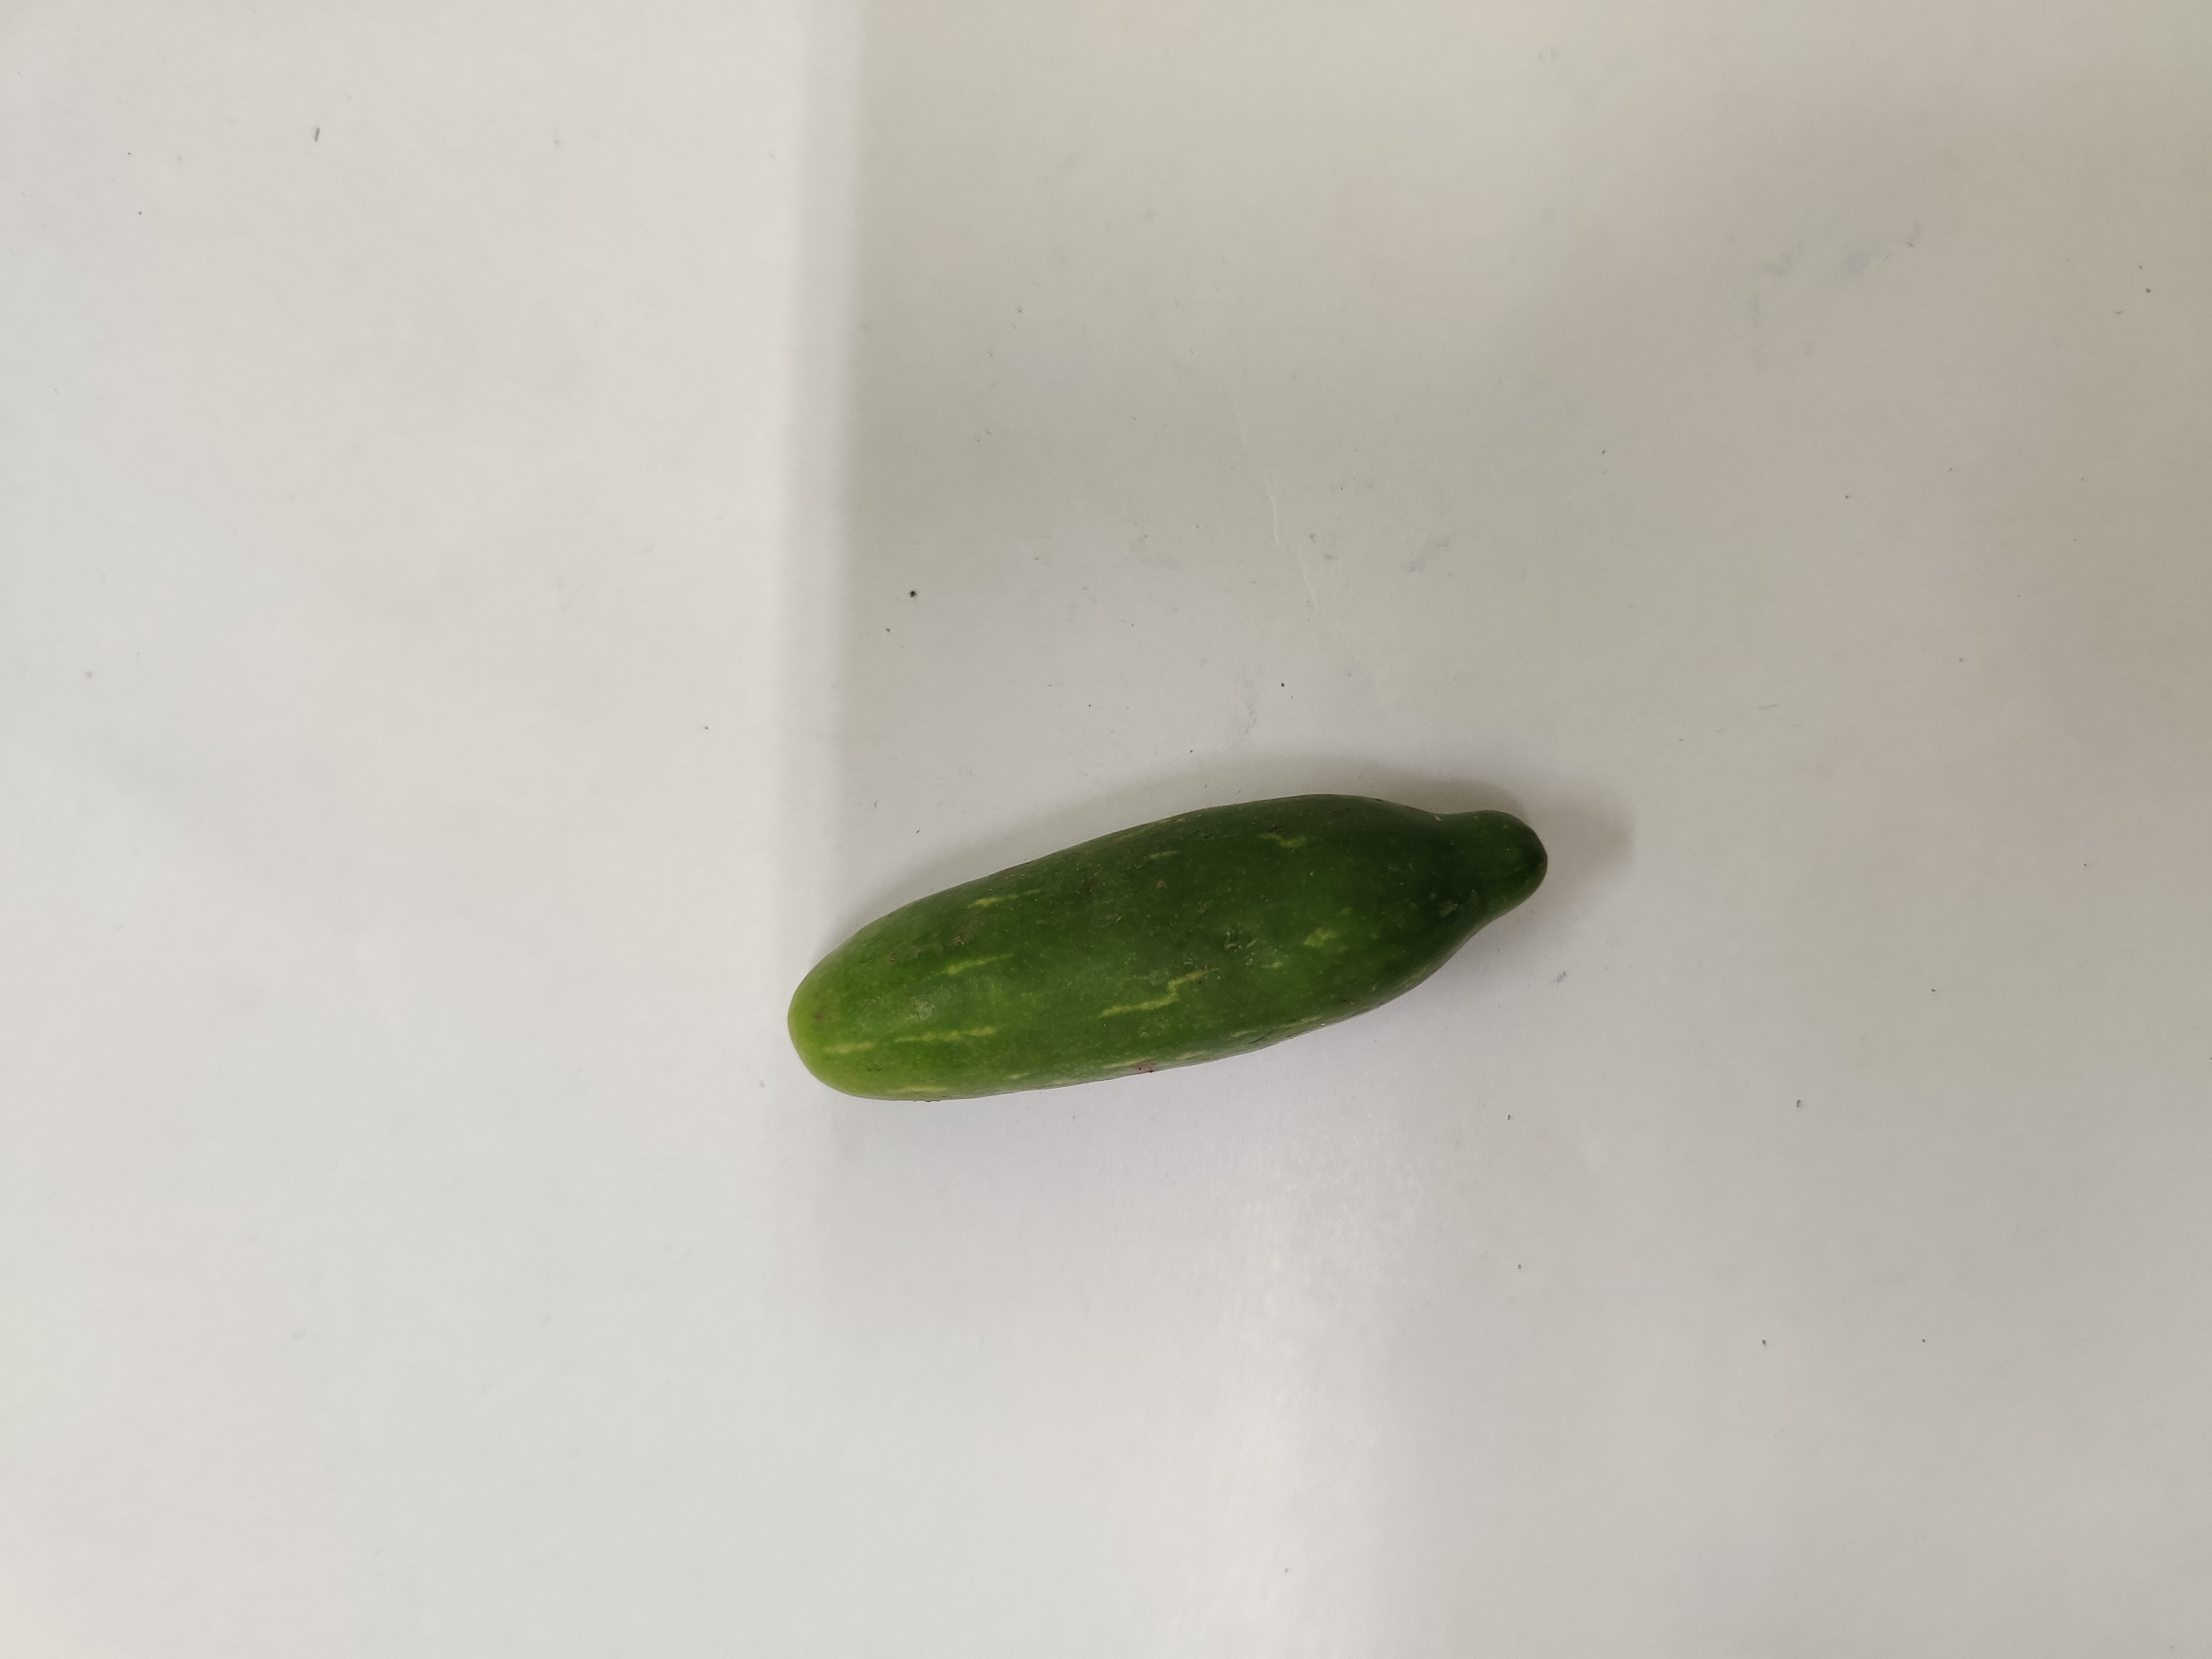
Crop: Ivy Gourd
Condition: Fresh